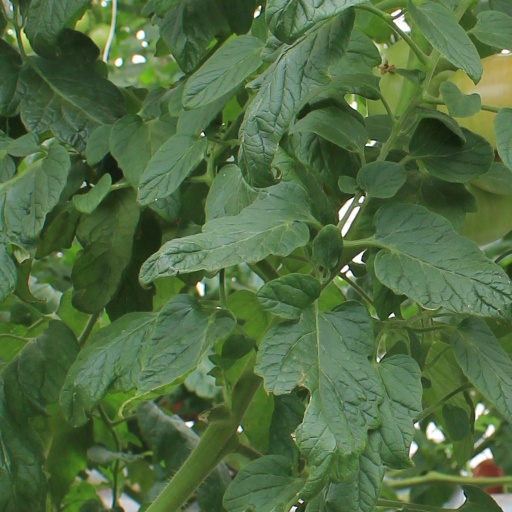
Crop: tomato